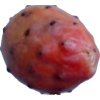
Label: cactus_fruit_red